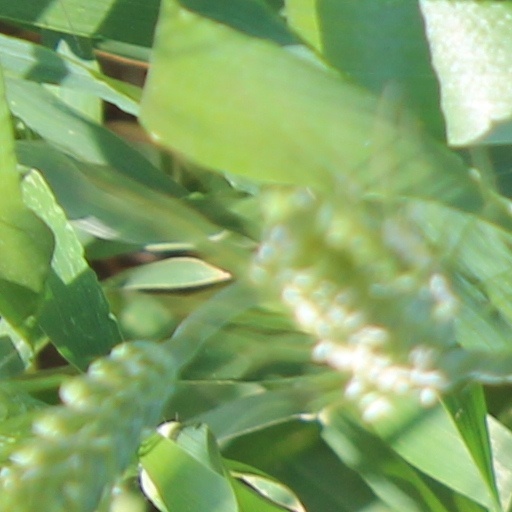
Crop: wheat